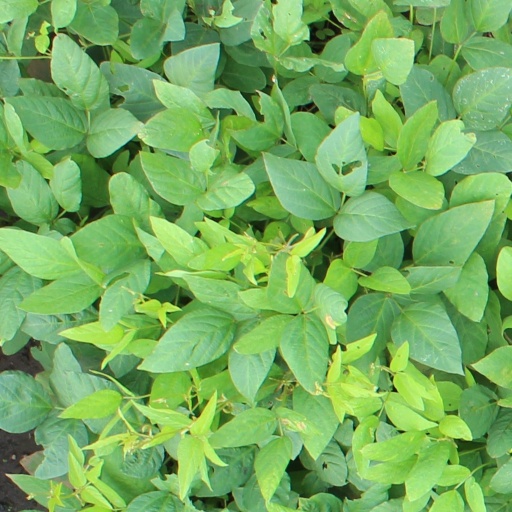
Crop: soybean